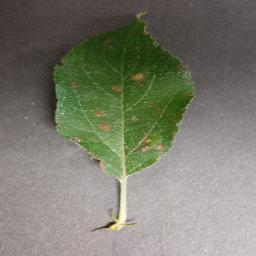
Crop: apple
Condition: cedar_rust